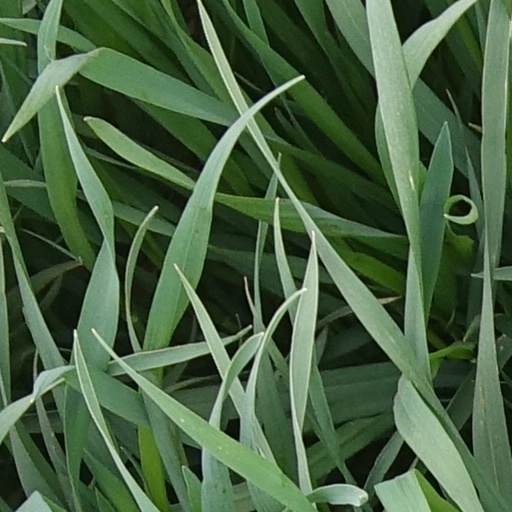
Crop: wheat